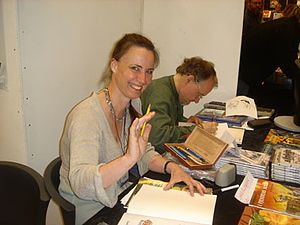
Sussi Bech
Sussi Bech er en dansk tegneserieskaber og illustrator. Hun er særlig kendt for sin tegneserie Nofret, og for, sammen med sin mand Frank Madsen, at tegne Eks Libris.